French destroyer Fronde

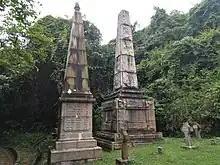
"Fronde" Memorial (right) in Hong Kong Cemetery. The obelisk on the left is the HMS "Vestal" Memorial, commemorating officers and crew of HMS "Vestal" who died between 1844 and 1847.

"Fronde" was wrecked in the 1906 typhoon that hit Hong Kong; the storm rolled the ship onto the beach, and five of her crew were killed in the accident. The ship was raised and then dry docked in Kowloon to be repaired by the Hong Kong Dock Company. The "Fronde" Memorial, a granite obelisk, was erected in May 1908 in memory of the five sailors of the "Fronde" who disappeared in the sinking of their boat near the Torpedo Depot, in Kowloon. Initially erected at the corner of Gascoigne Road and Jordan Road, the monument was later relocated to Hong Kong Cemetery in Happy Valley.